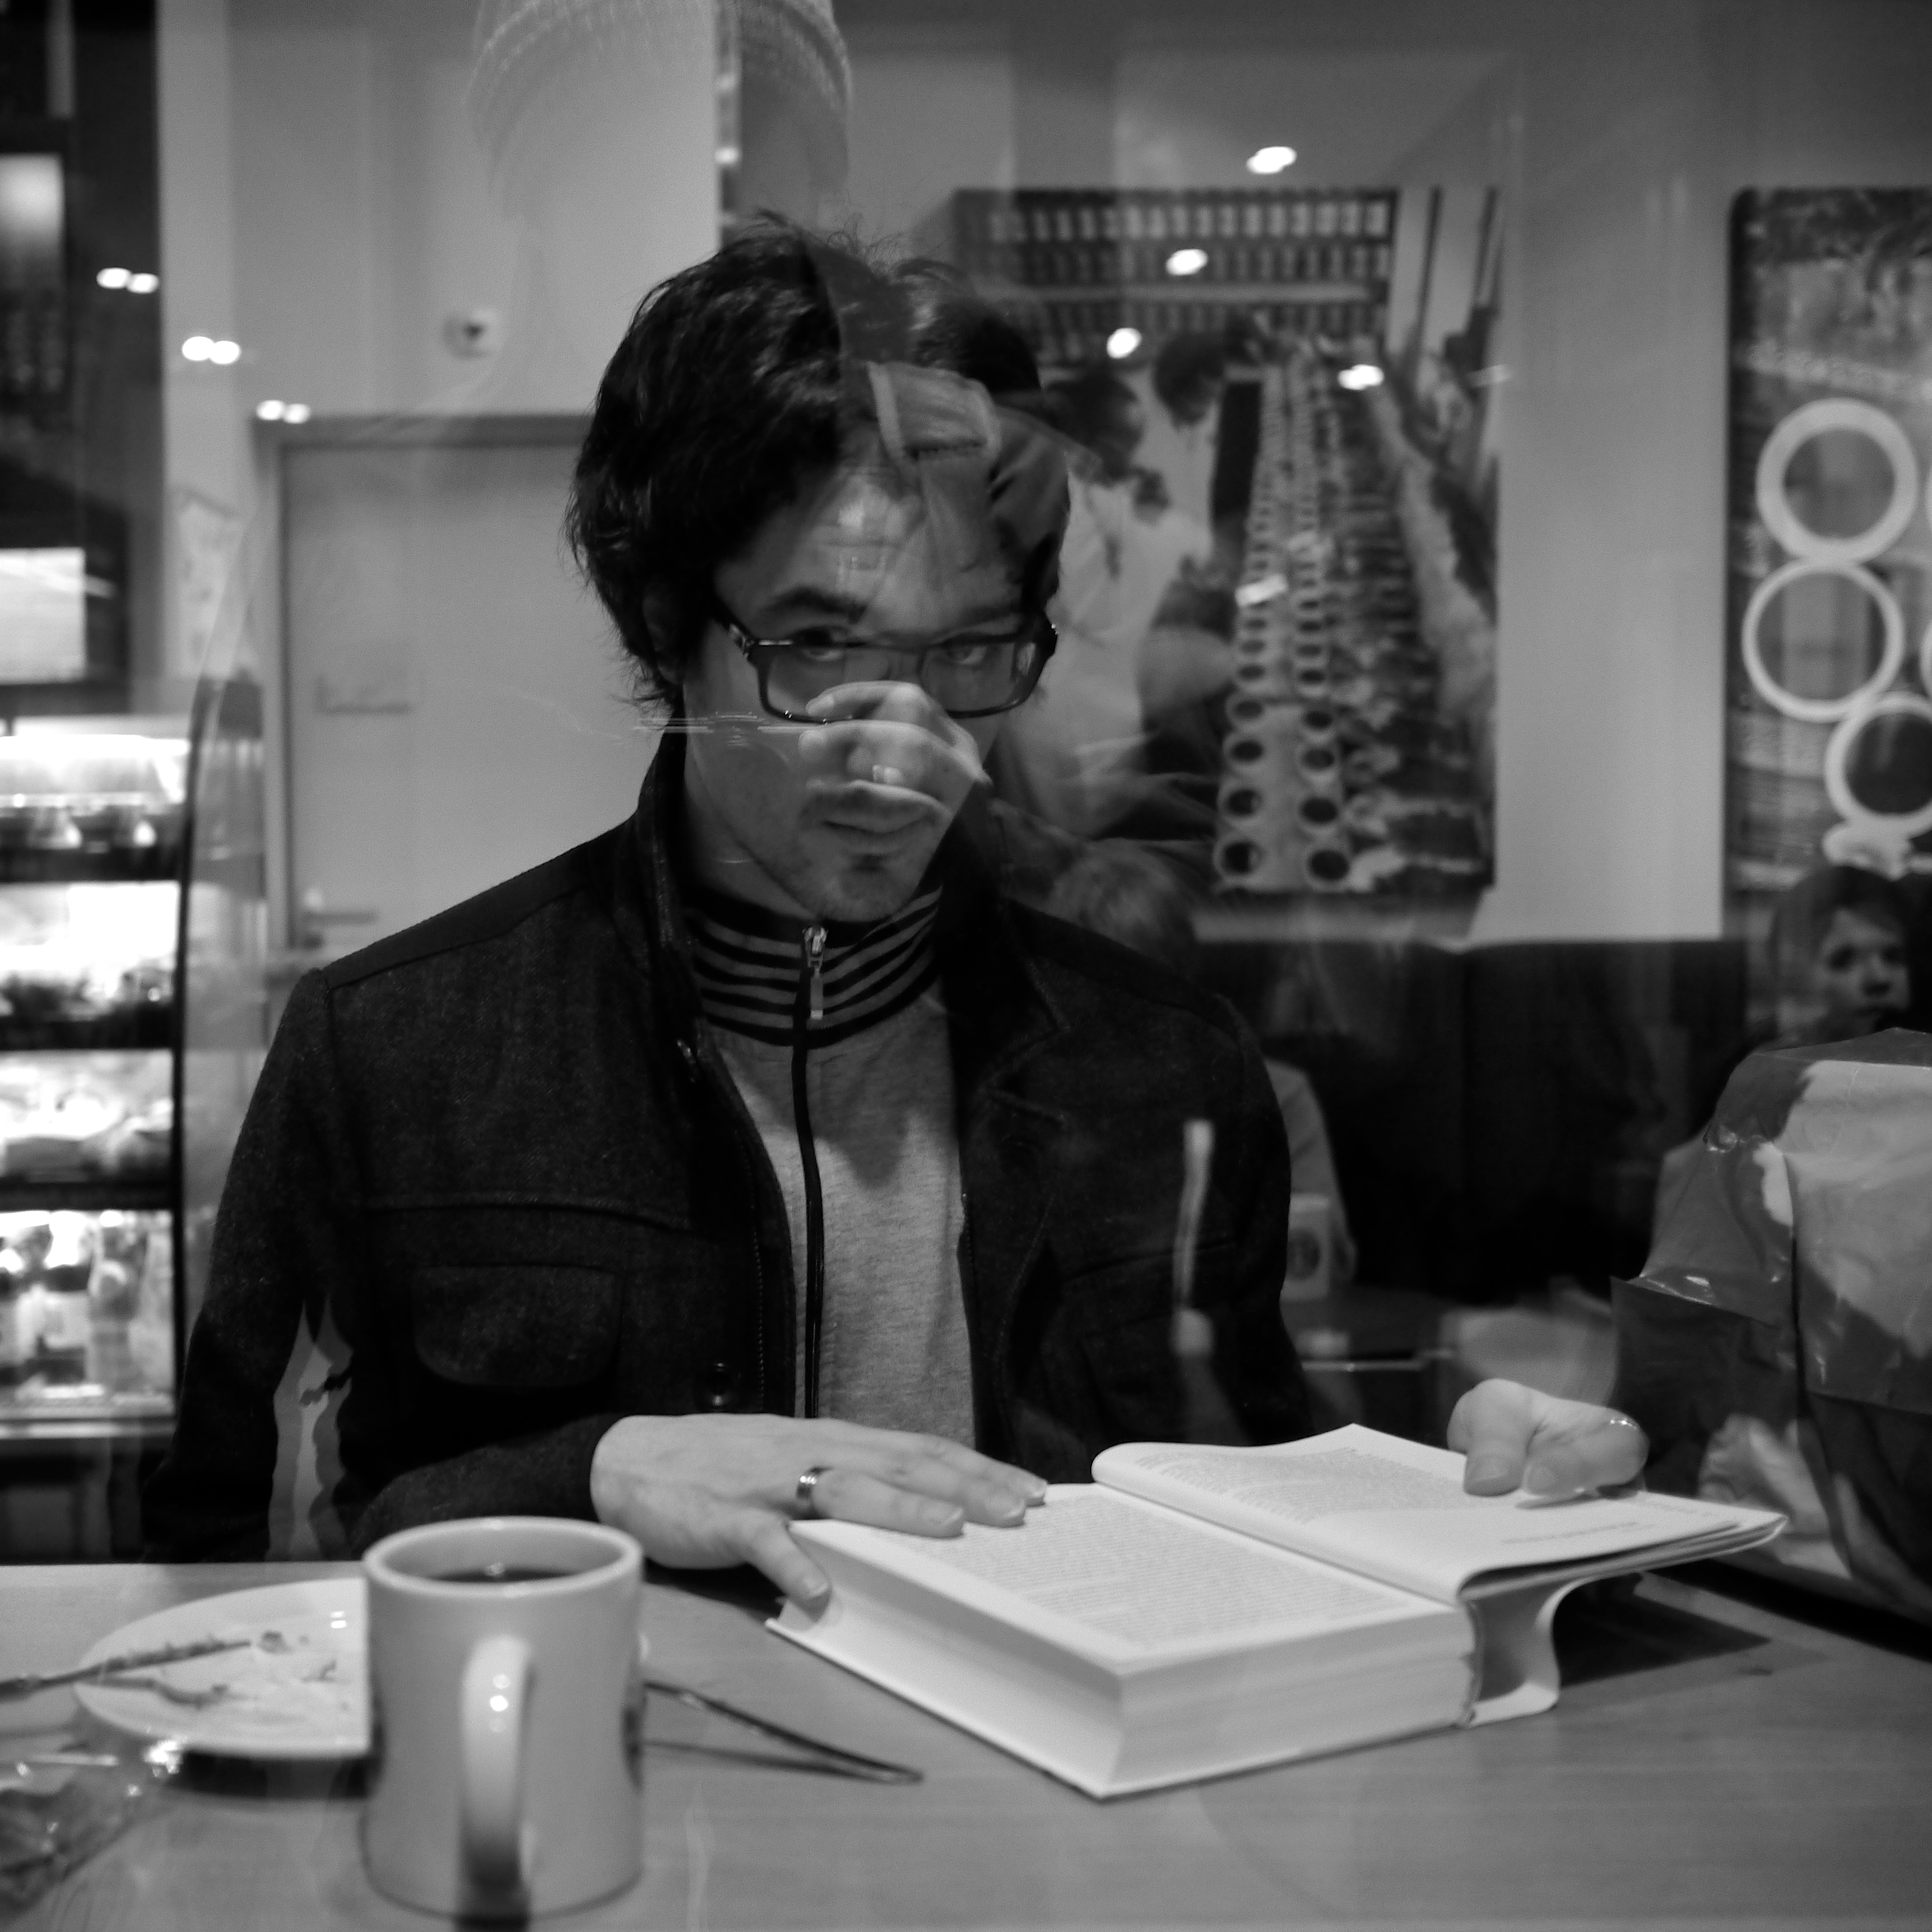
person, black and white, white, street, photography, ebook, training, black, monochrome, streetphotography, flickr, thomas, video, design, olympus, omd, fuji, leica, monochrom, leuthard, hcb, thomasleuthard, monochrome photography